Randy Wells

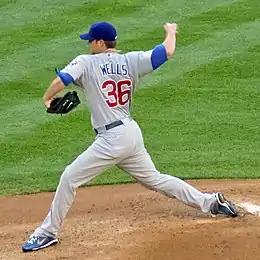
Wells with the Chicago Cubs

Randy David Wells (born August 28, 1982) is an American former professional baseball pitcher. He played in Major League Baseball (MLB) for the Toronto Blue Jays and Chicago Cubs.